Representation of the People Act

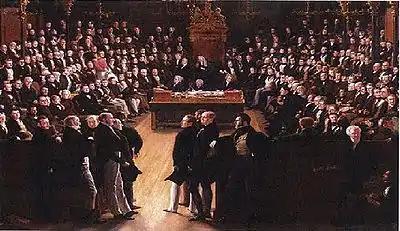

Representation of the People Act is a stock short title used in Antigua and Barbuda, The Bahamas, Bangladesh, Barbados, Belize, Ghana, Grenada, Guyana, India, Jamaica, Mauritius, Pakistan, Saint Vincent and the Grenadines, Trinidad and Tobago, the United Kingdom and Vanuatu for legislation dealing with the electoral system. Representation of the People Acts is a collective title for legislation relating to representation of the people, including Rating Acts and other Registration Acts. The title was first used in the United Kingdom in the Representation of the People Act 1832 and was adopted in other countries of, or formerly part of, the British Empire through the spread of the Westminster parliamentary system.